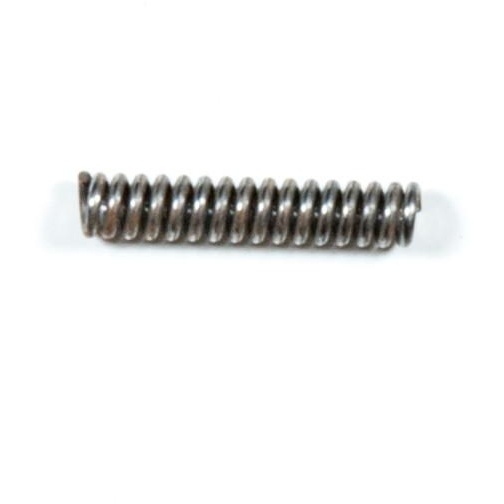
Daisy Legacy Rimfire Trigger Spring
COND: AS NEW
Brand: Daisy
Category: Sporting Goods > Outdoor Recreation > Hunting & Shooting > BB Guns & Accessories > BB Gun Parts & Accessories